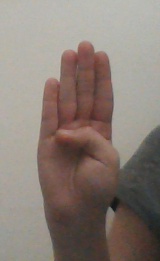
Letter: kaaf